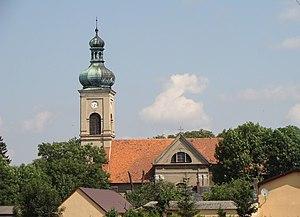
Wieszczyczyn est un village polonais de la gmina de Dolsk dans la powiat de Śrem de la voïvodie de Grande-Pologne dans le centre-ouest de la Pologne.